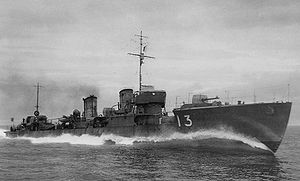
Slaget om Wake / William L. Taylo r
Slaget om Wake begyndte samtidig med angrebet på Pearl Harbor og sluttede den 23. december 1941 hvor de amerikanske styrker overgav sig til japanerne.